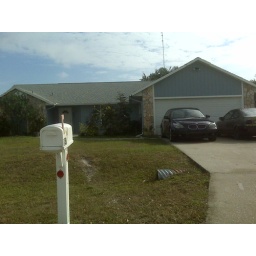
Occupied. 2. OK house on an ok street. Many foreclosures on the street and blocks around home.